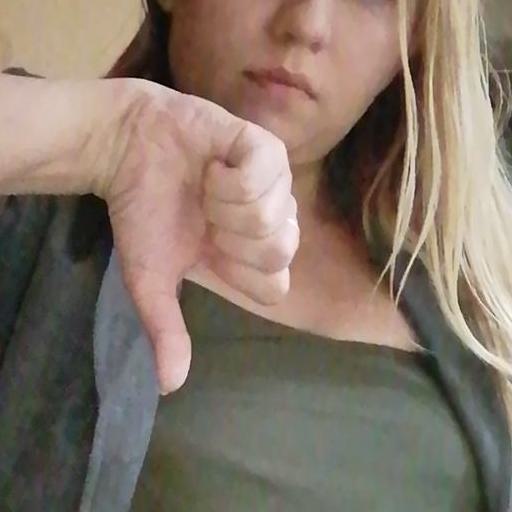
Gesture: dislike